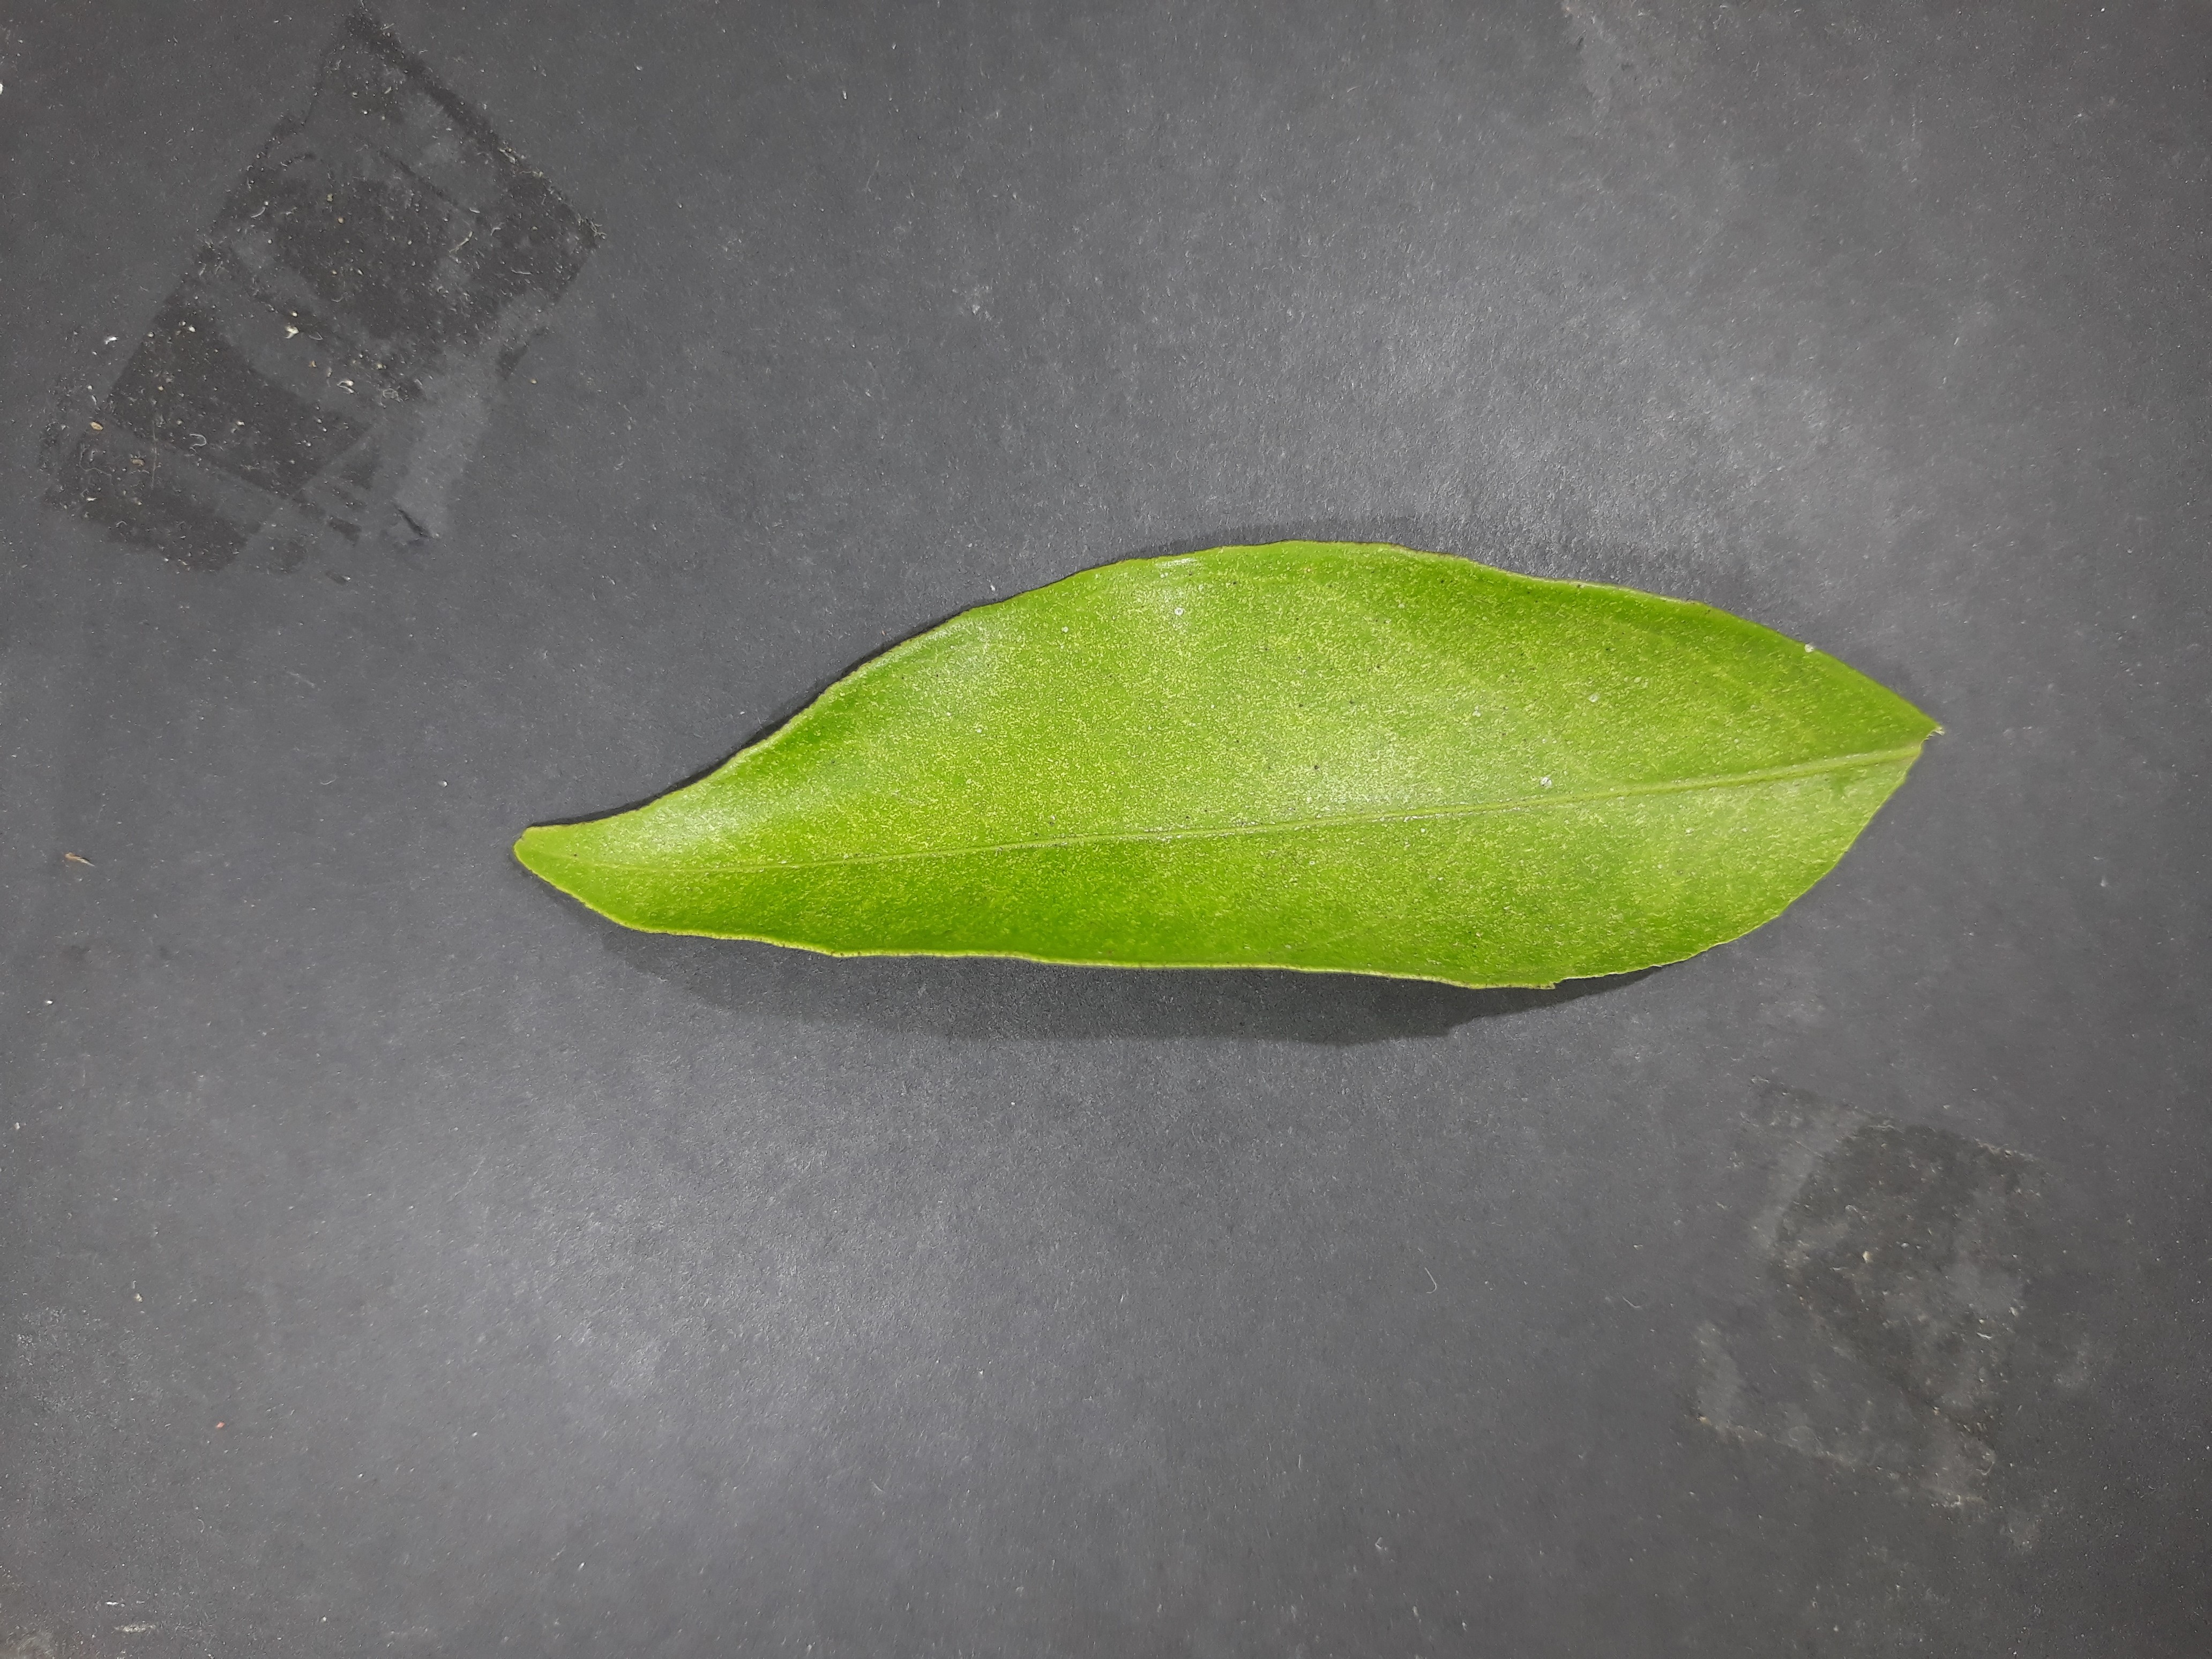
Label: Texas_mite